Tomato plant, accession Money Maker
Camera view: horizontal (90 deg, fisheye); turntable rotation: 210 degrees
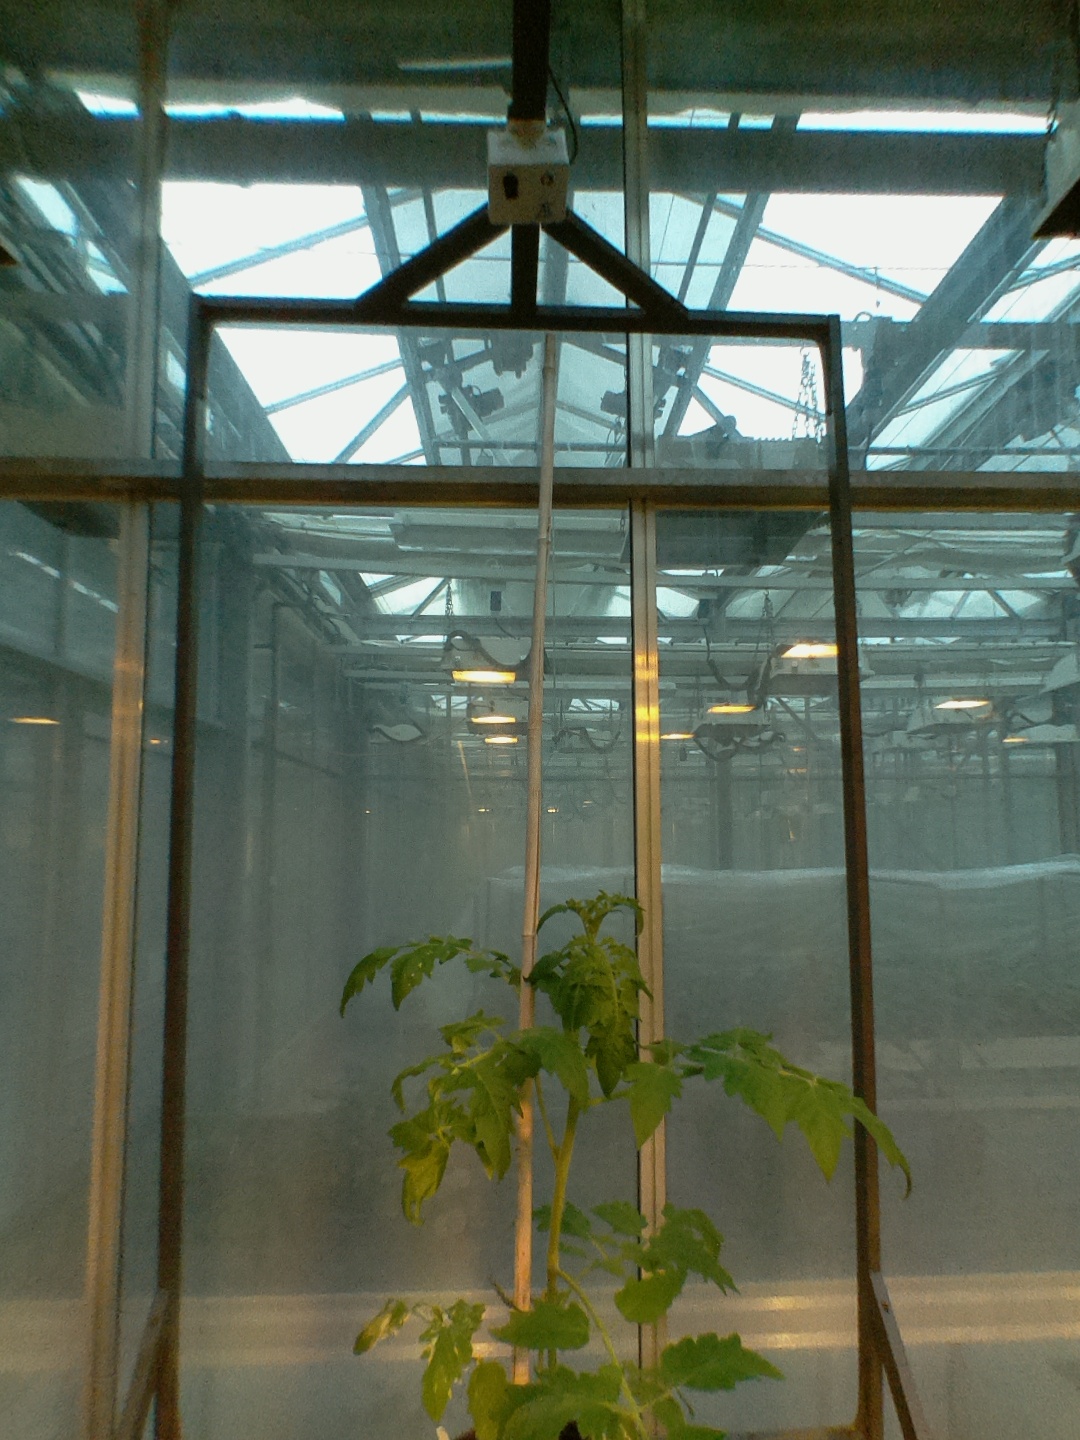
BBCH growth stage 14: 8 of true leaves visible